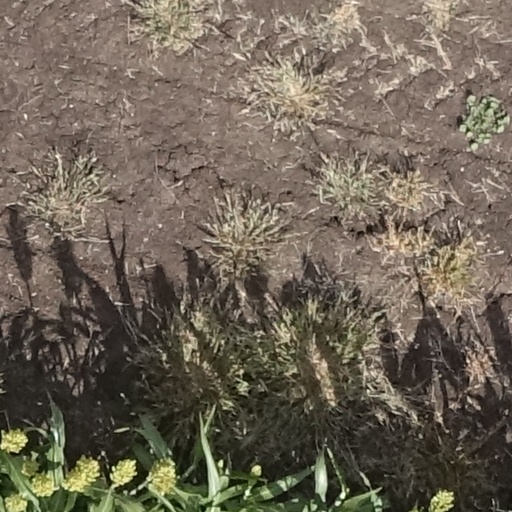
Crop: sorghum